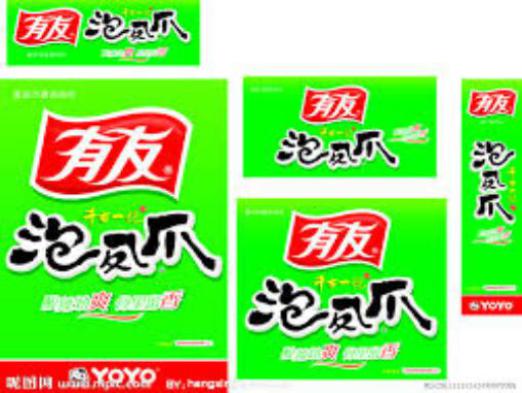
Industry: Food